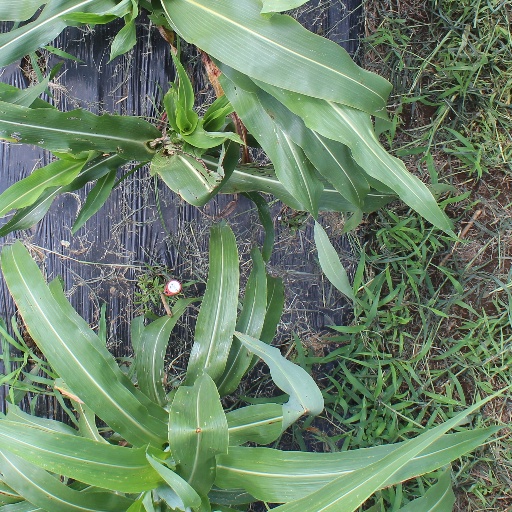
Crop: sorghum